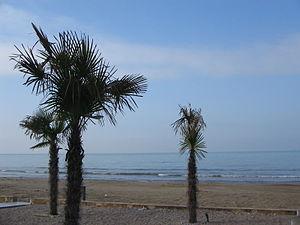
La plage de Durrës est la plage la plus grande et la plus visitée d'Albanie. Elle borde le front de mer de la ville de Durrës et mesure environ 10,5 kilomètres de longueur. Un certain nombre d'hôtels surplombent la plage, comme l'hôtel Adriatik.